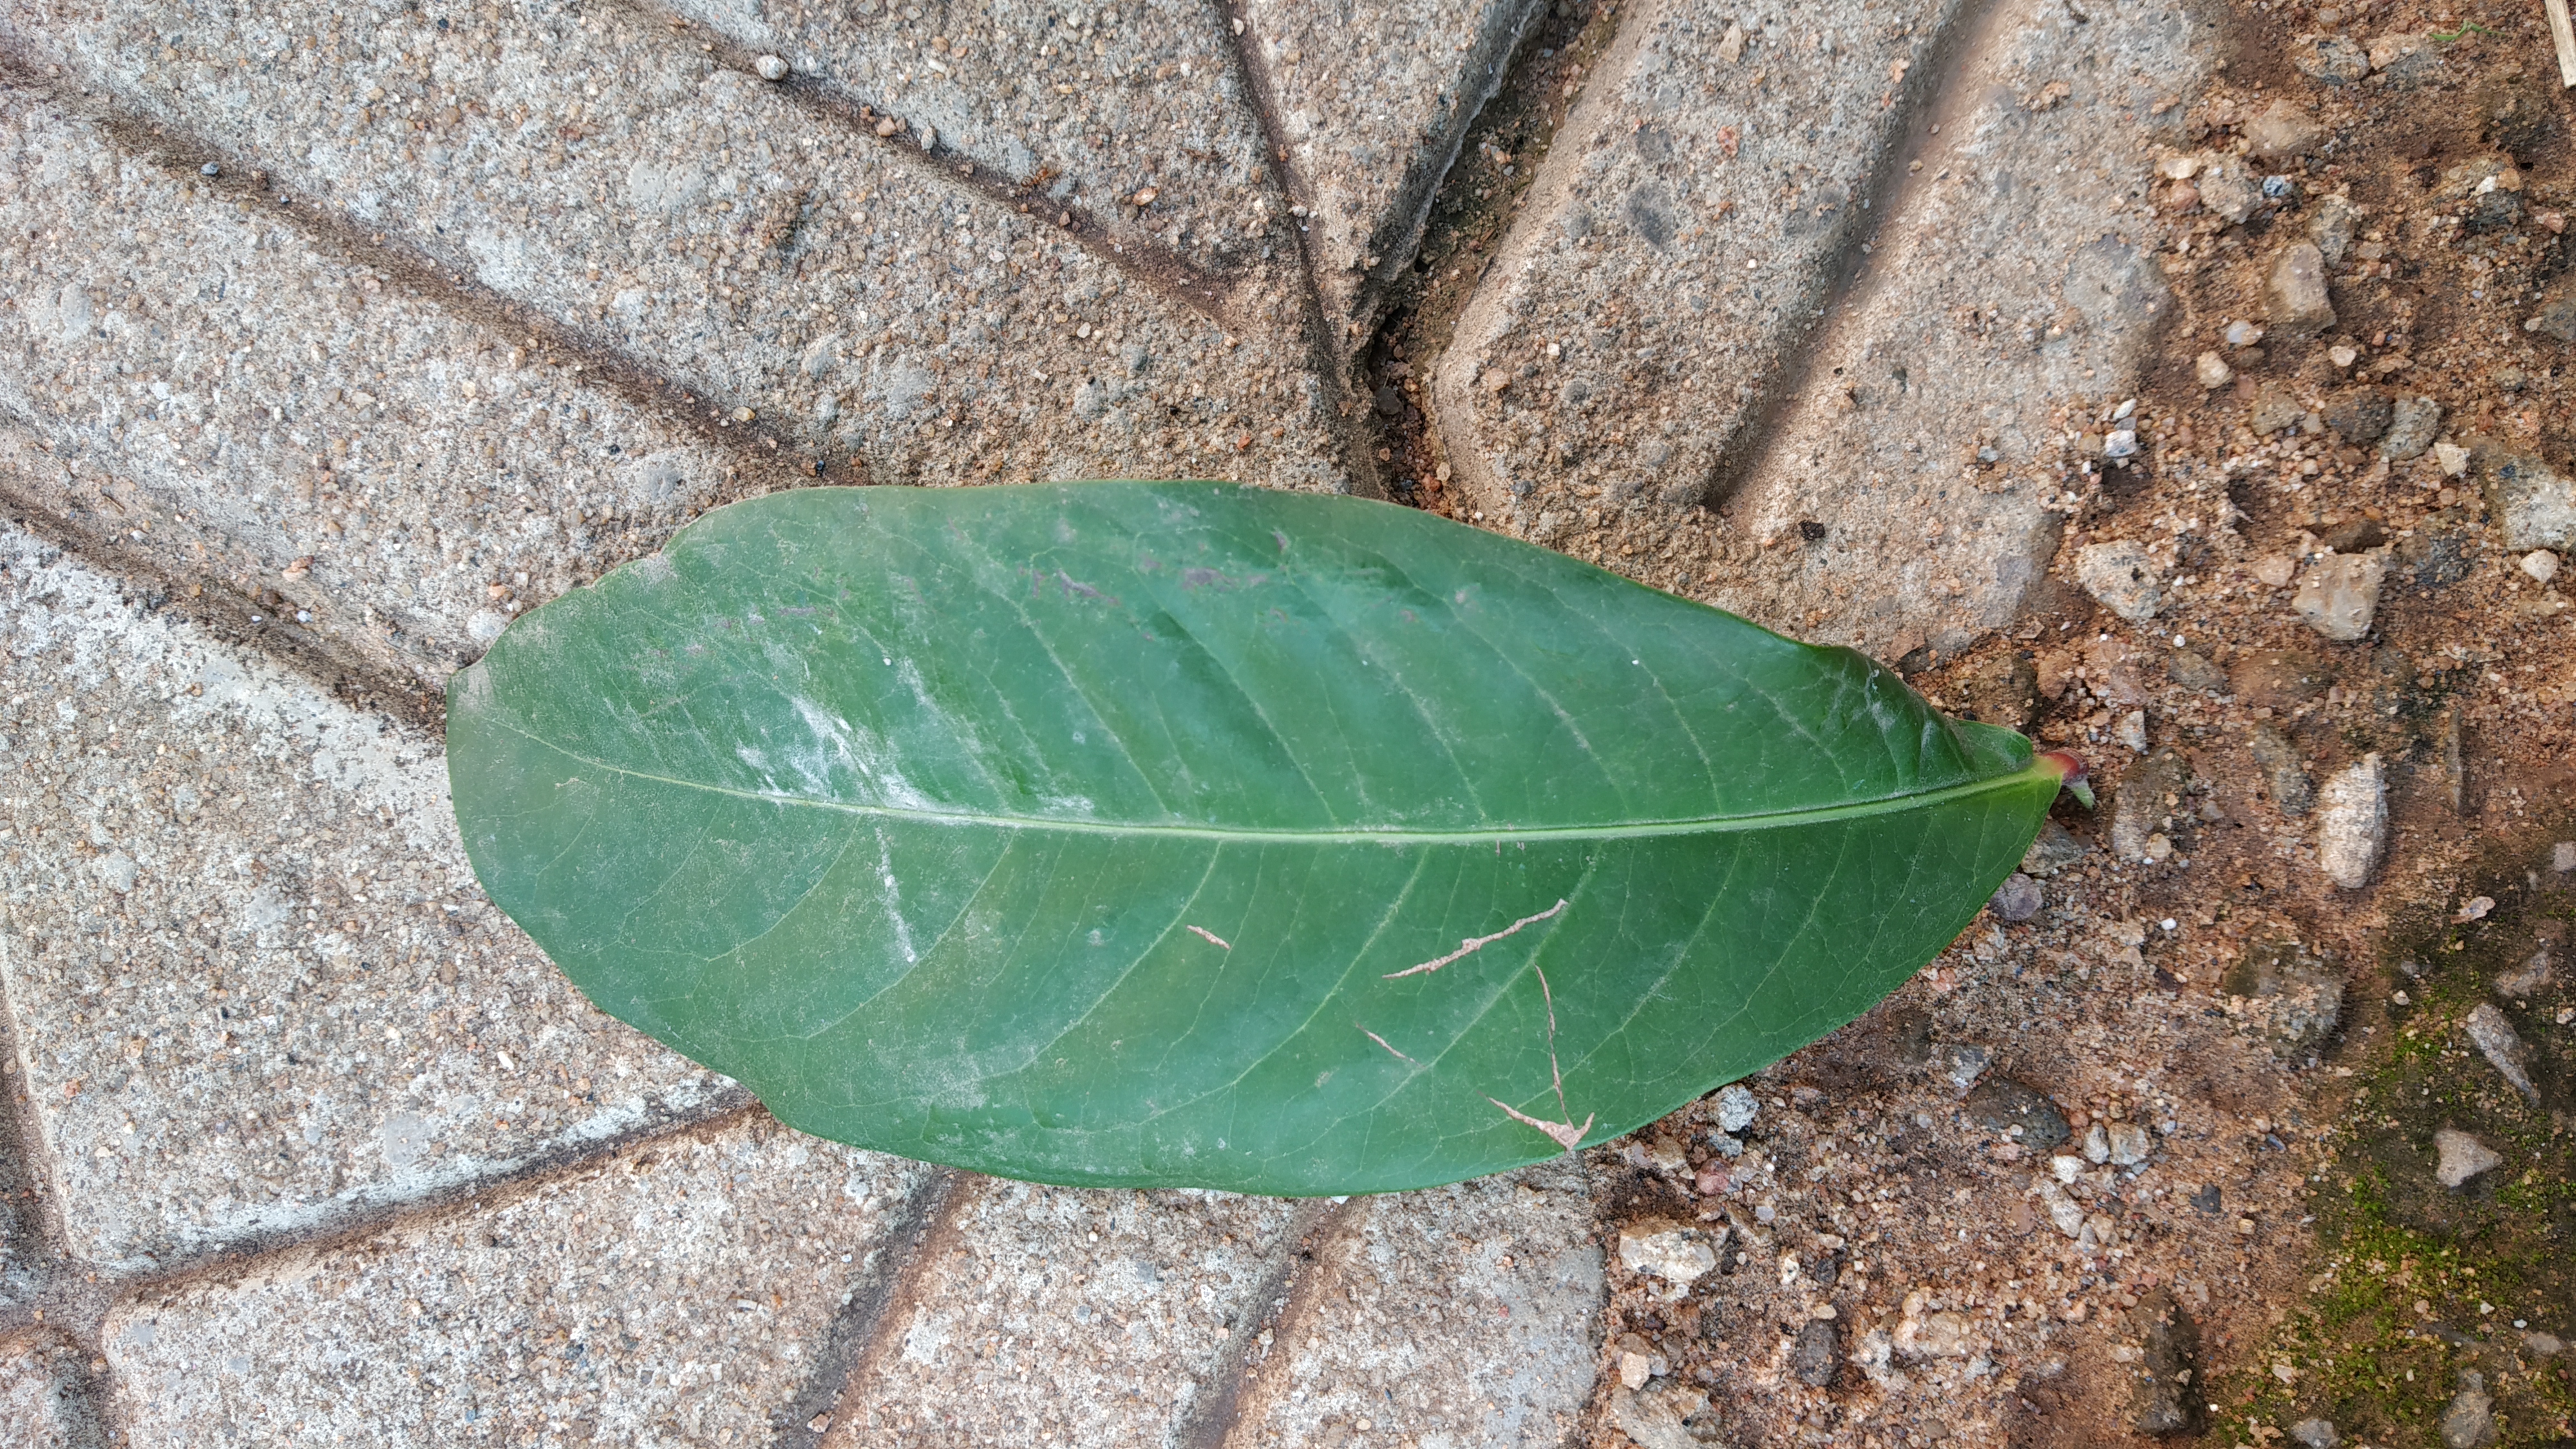
Plant: kepala